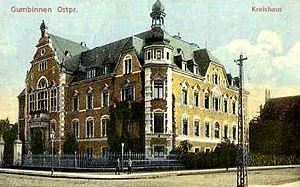
L'arrondissement de Gumbinnen est une entité territoiriale administrative qui exista en Prusse-Orientale de 1818 à 1945. Elle faisait partie du district de Gumbinnen à l'est de la province, et son chef-lieu était la ville de Gumbinnen.